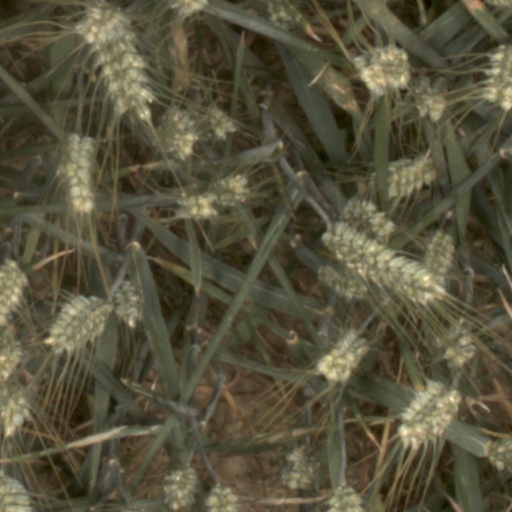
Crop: wheat